Thierry Mariani

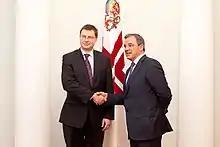
Thierry Mariani with Latvian Prime Minister Valdis Dombrovskis in 2012

On 14 November 2010, he was appointed Secretary of State at the Ministry of Ecology, Sustainable development, Transport and Housing. On 29 June 2011, his title was changed to Minister in charge of Transport, a junior minister office under Minister Nathalie Kosciusko-Morizet.